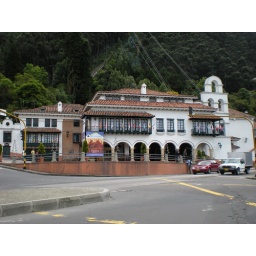
The base of the mountain - the lift runs from this structure to the peak of the mountain - 2200 feet above